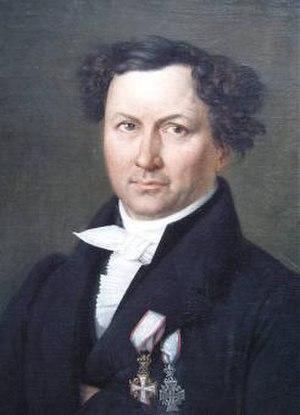
Jørgen Hansen Koch est un architecte néoclassique danois. Il a été le dirigeant de l'administration nationale du bâtiment danois à partir de 1835 et directeur de l’Académie royale des beaux-arts du Danemark de 1844 à 1849.